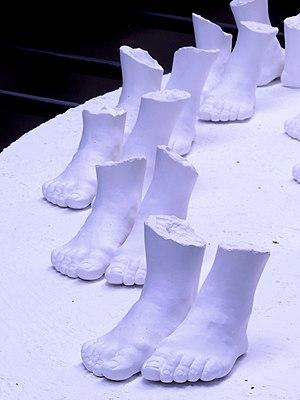
Art Souterrain est un organisme québécois à but non lucratif dont le mandat est de promouvoir et de diffuser l’art contemporain auprès d’un large public, ainsi que de mettre en avant le patrimoine culturel de la ville souterraine montréalaise.